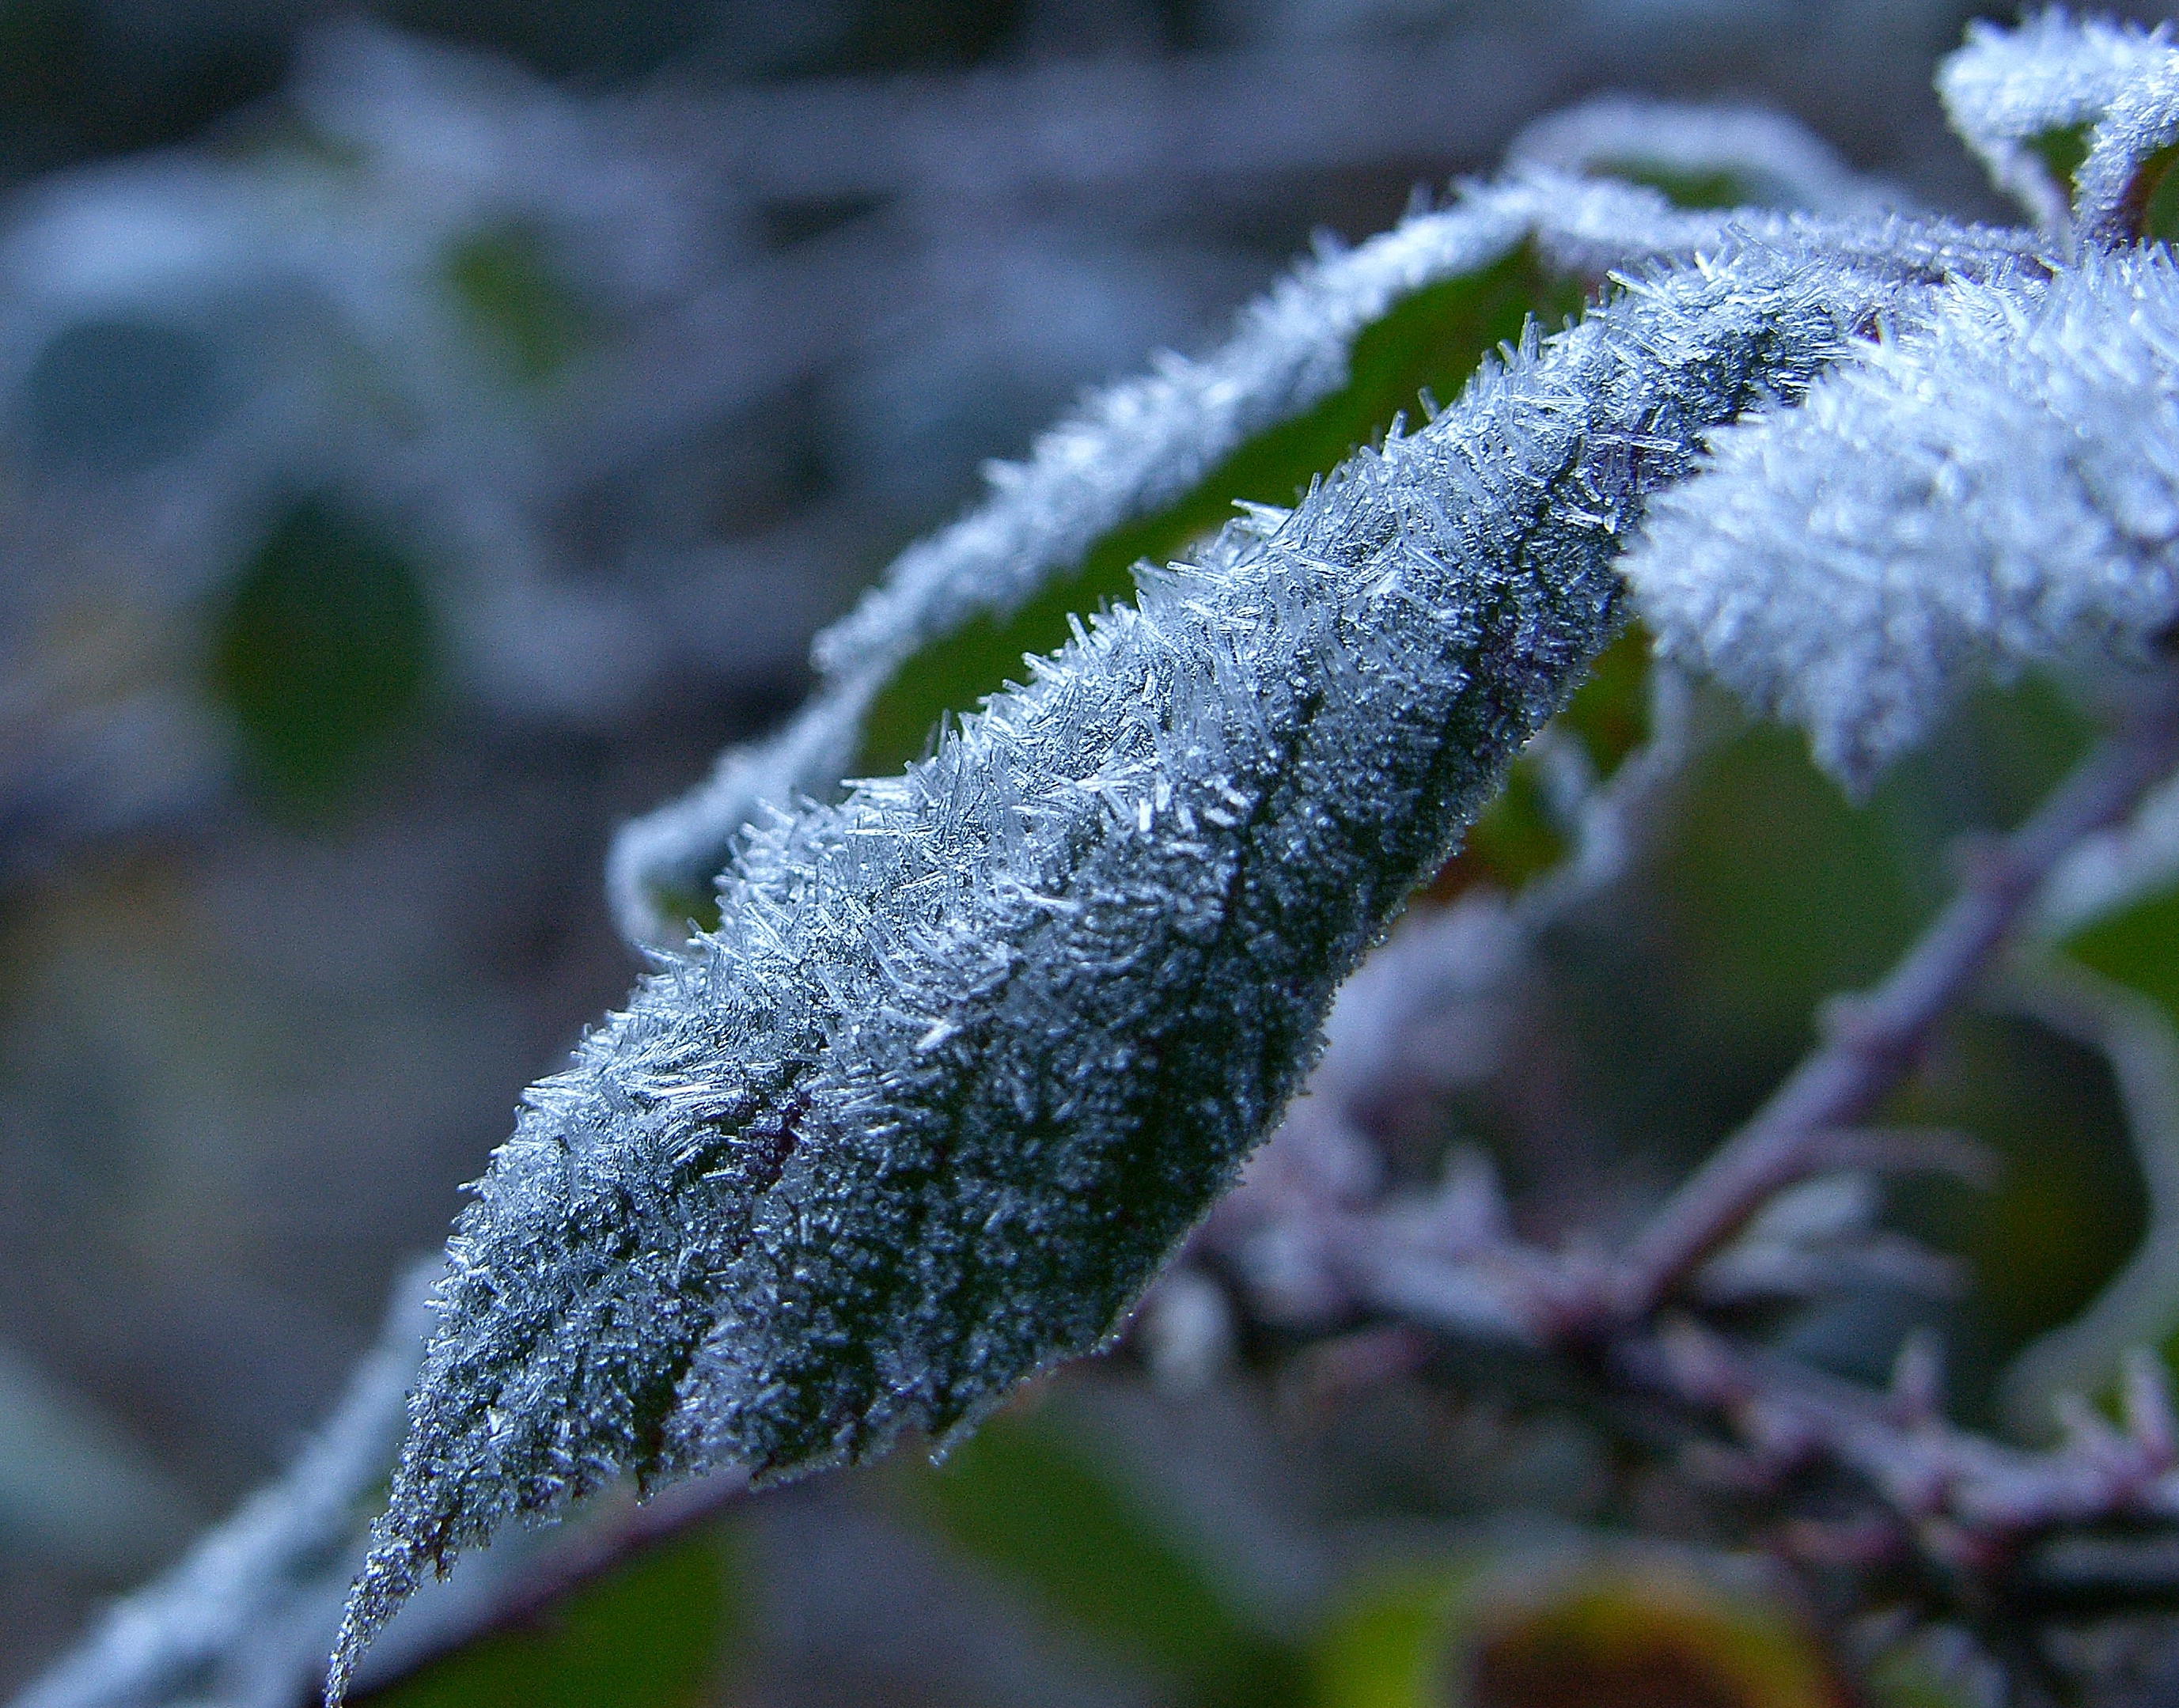
tree, nature, grass, branch, plant, leaf, flower, frost, green, botany, flora, close up, shrub, ggl1, macro photography, flowering plant, plant stem, land plant